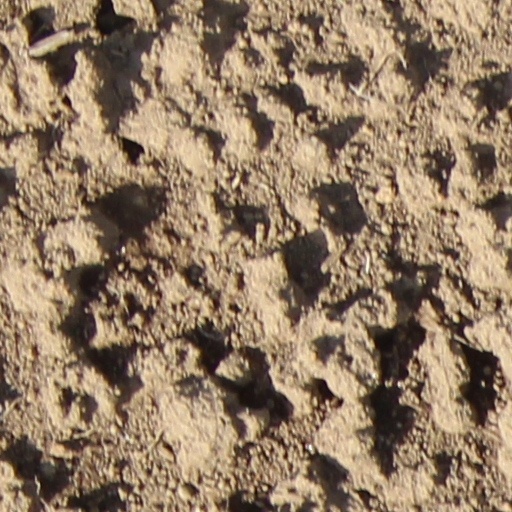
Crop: wheat